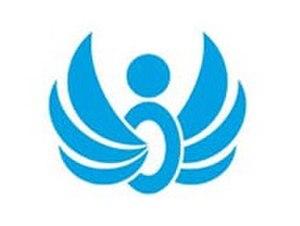
Ukiha est une ville située dans la préfecture de Fukuoka, sur l'île de Kyūshū, au Japon.